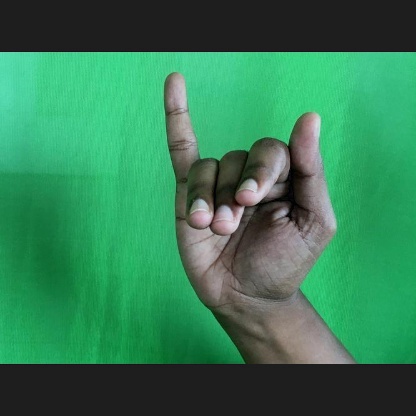
Mudra: Mrigasirsha